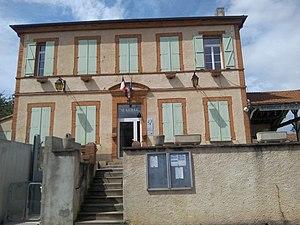
Mairie de Mauressac
Mauressac est une commune française située dans le département de la Haute-Garonne, en région Occitanie.